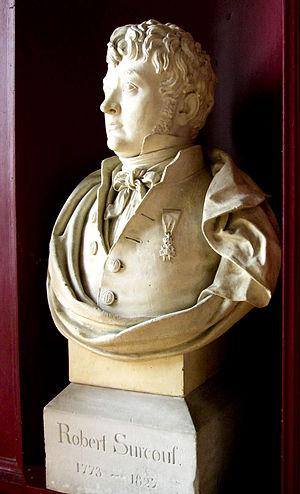
Statue de Robert Surcouf 1773-1825
Robert Surcouf est un corsaire et officier sur un navire négrier français.